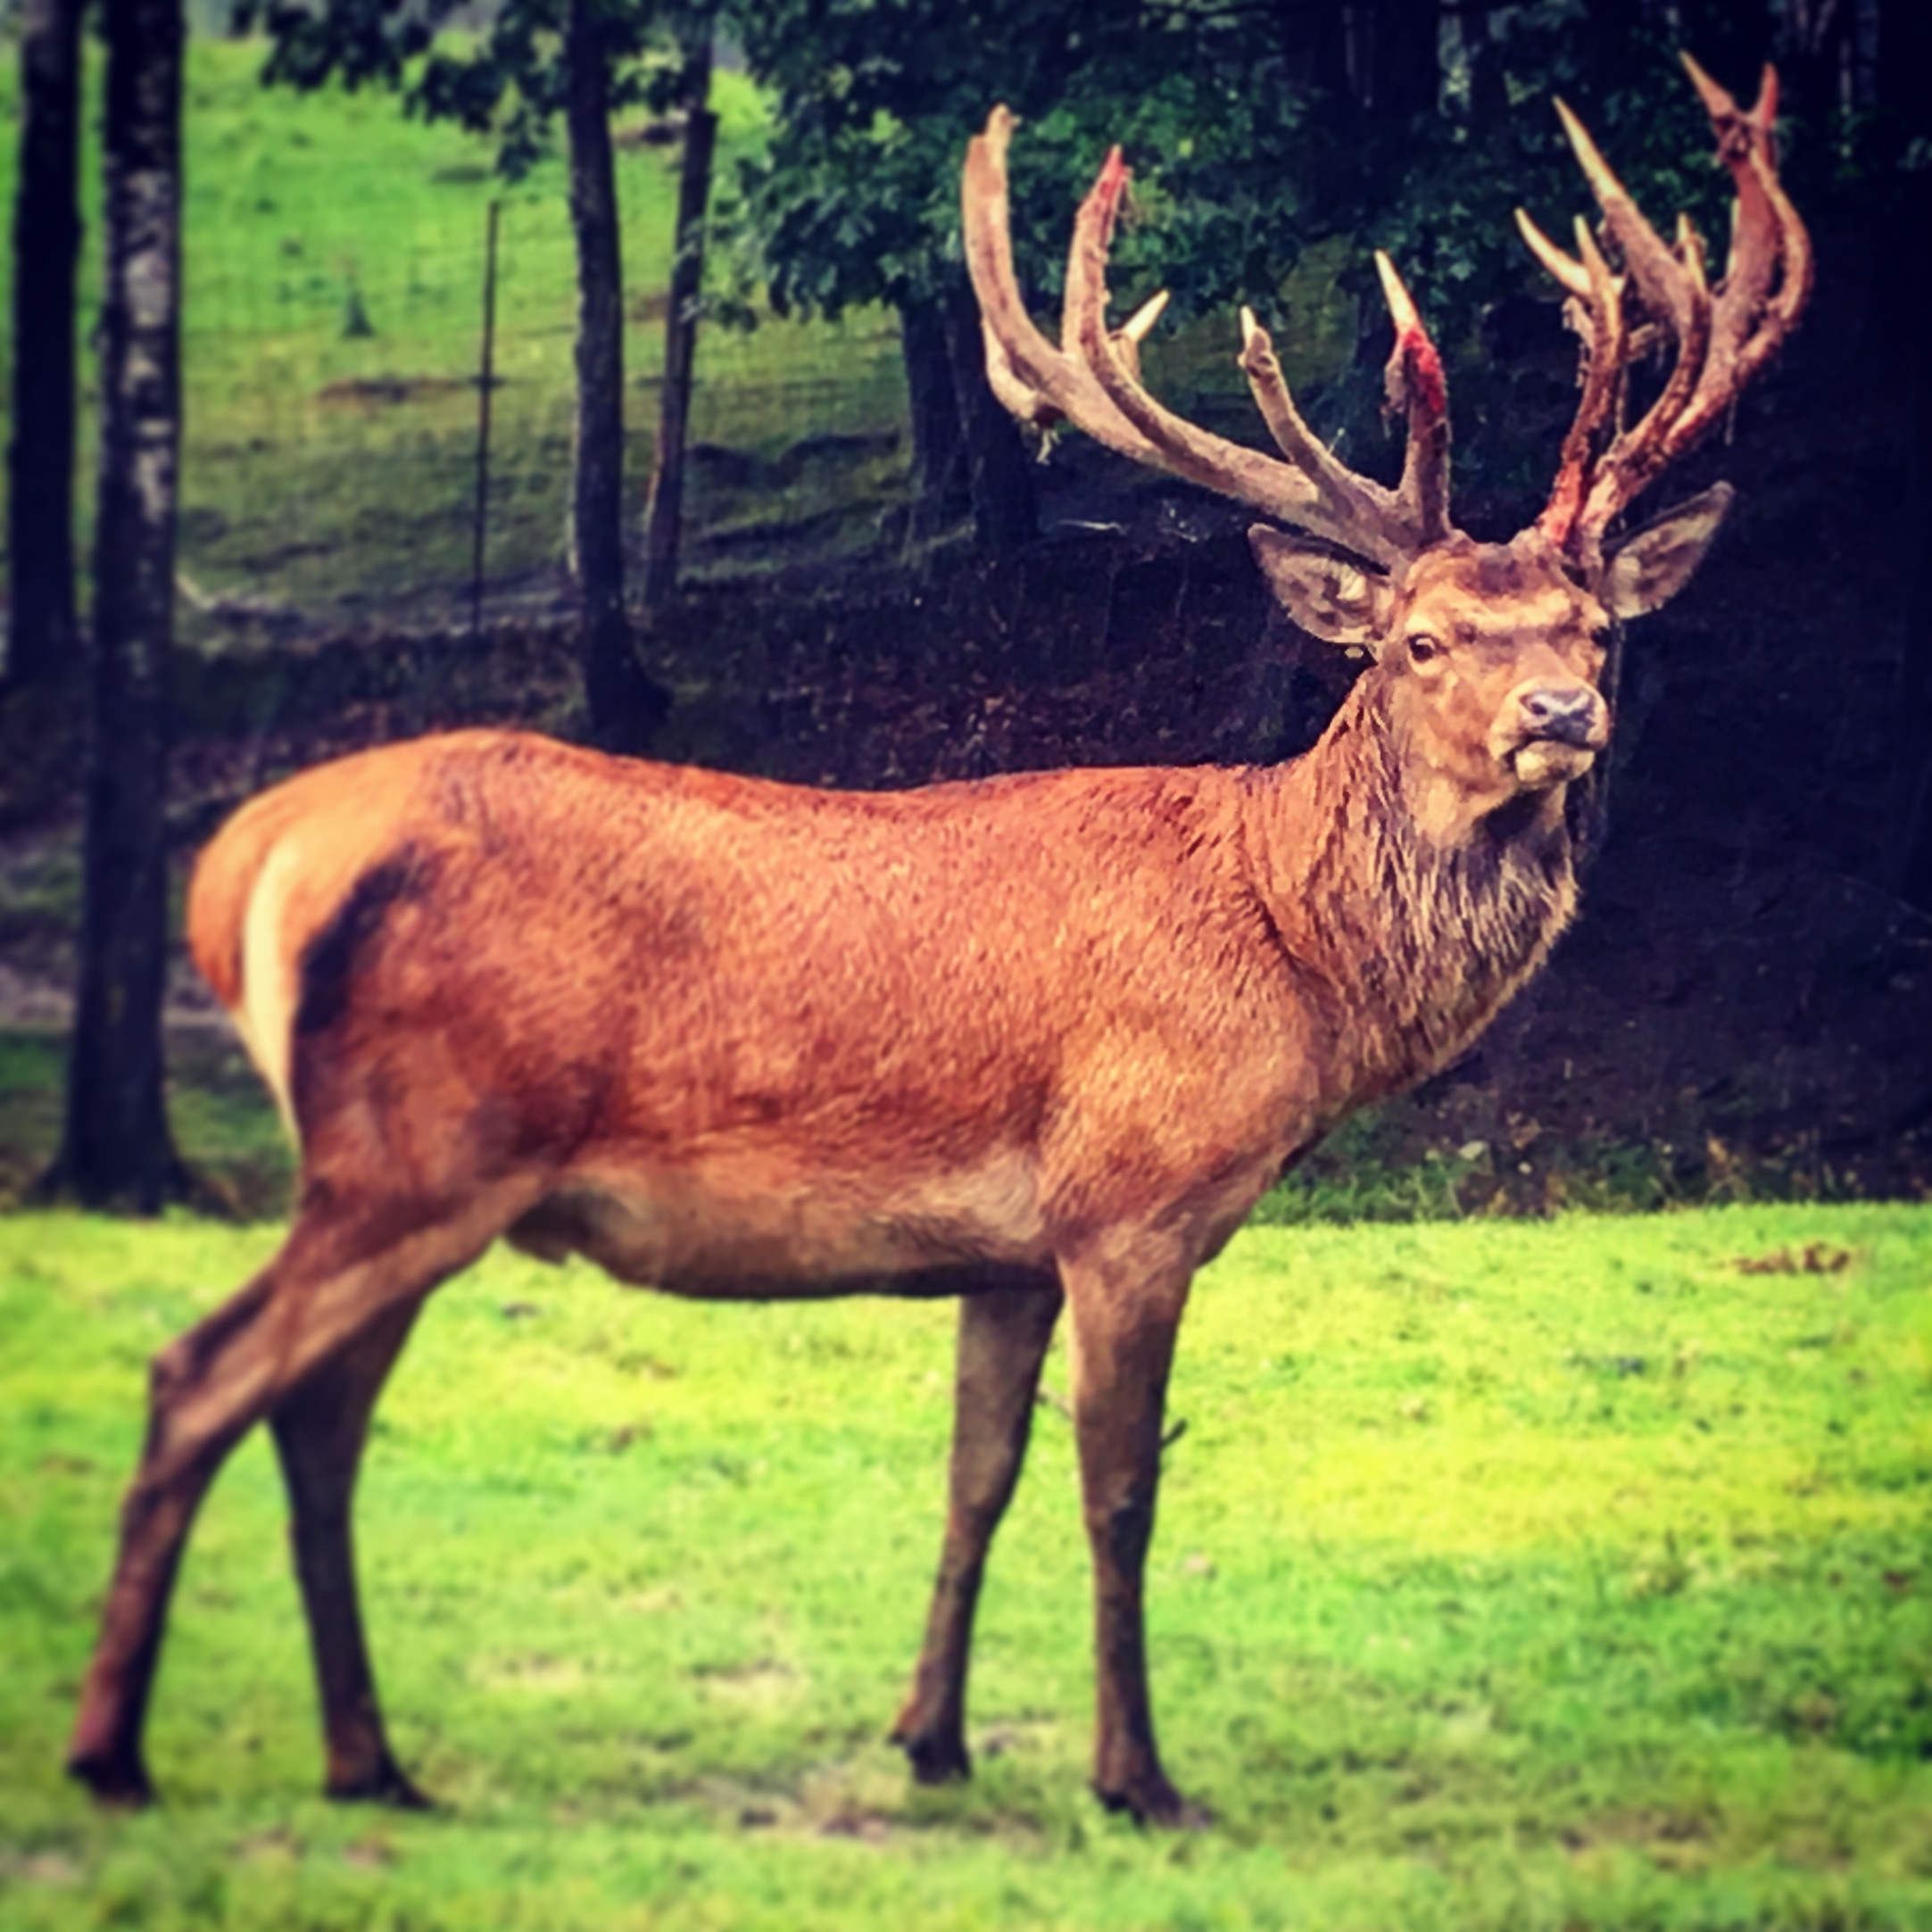
wildlife, deer, mammal, fauna, vertebrate, elk, white tailed deer